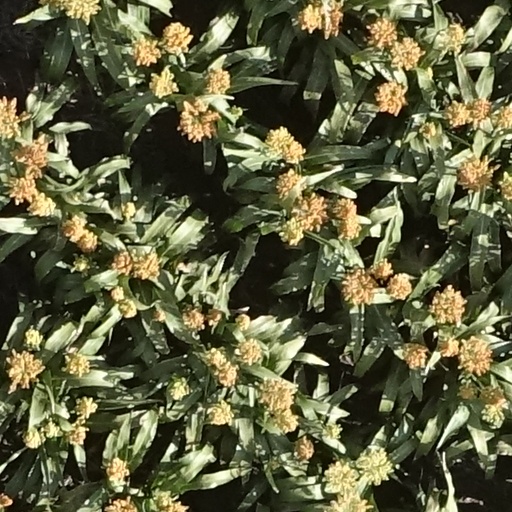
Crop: sorghum